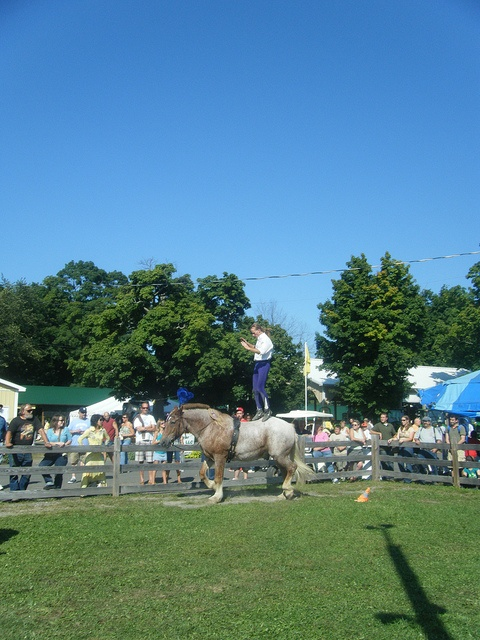
A man stands on the back of a horse near a wooden fence.
A man is standing on top of a horse at a fair.
A crowd is watching a man standing on a horse.
a man standing on the back of a horse
A man is standing on a horses back while a crowd watches.